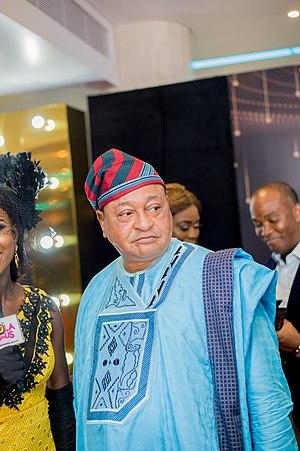
Jide Kosoko, né le 12 janvier 1954 à l'Île de Lagos, est un acteur nigérian.